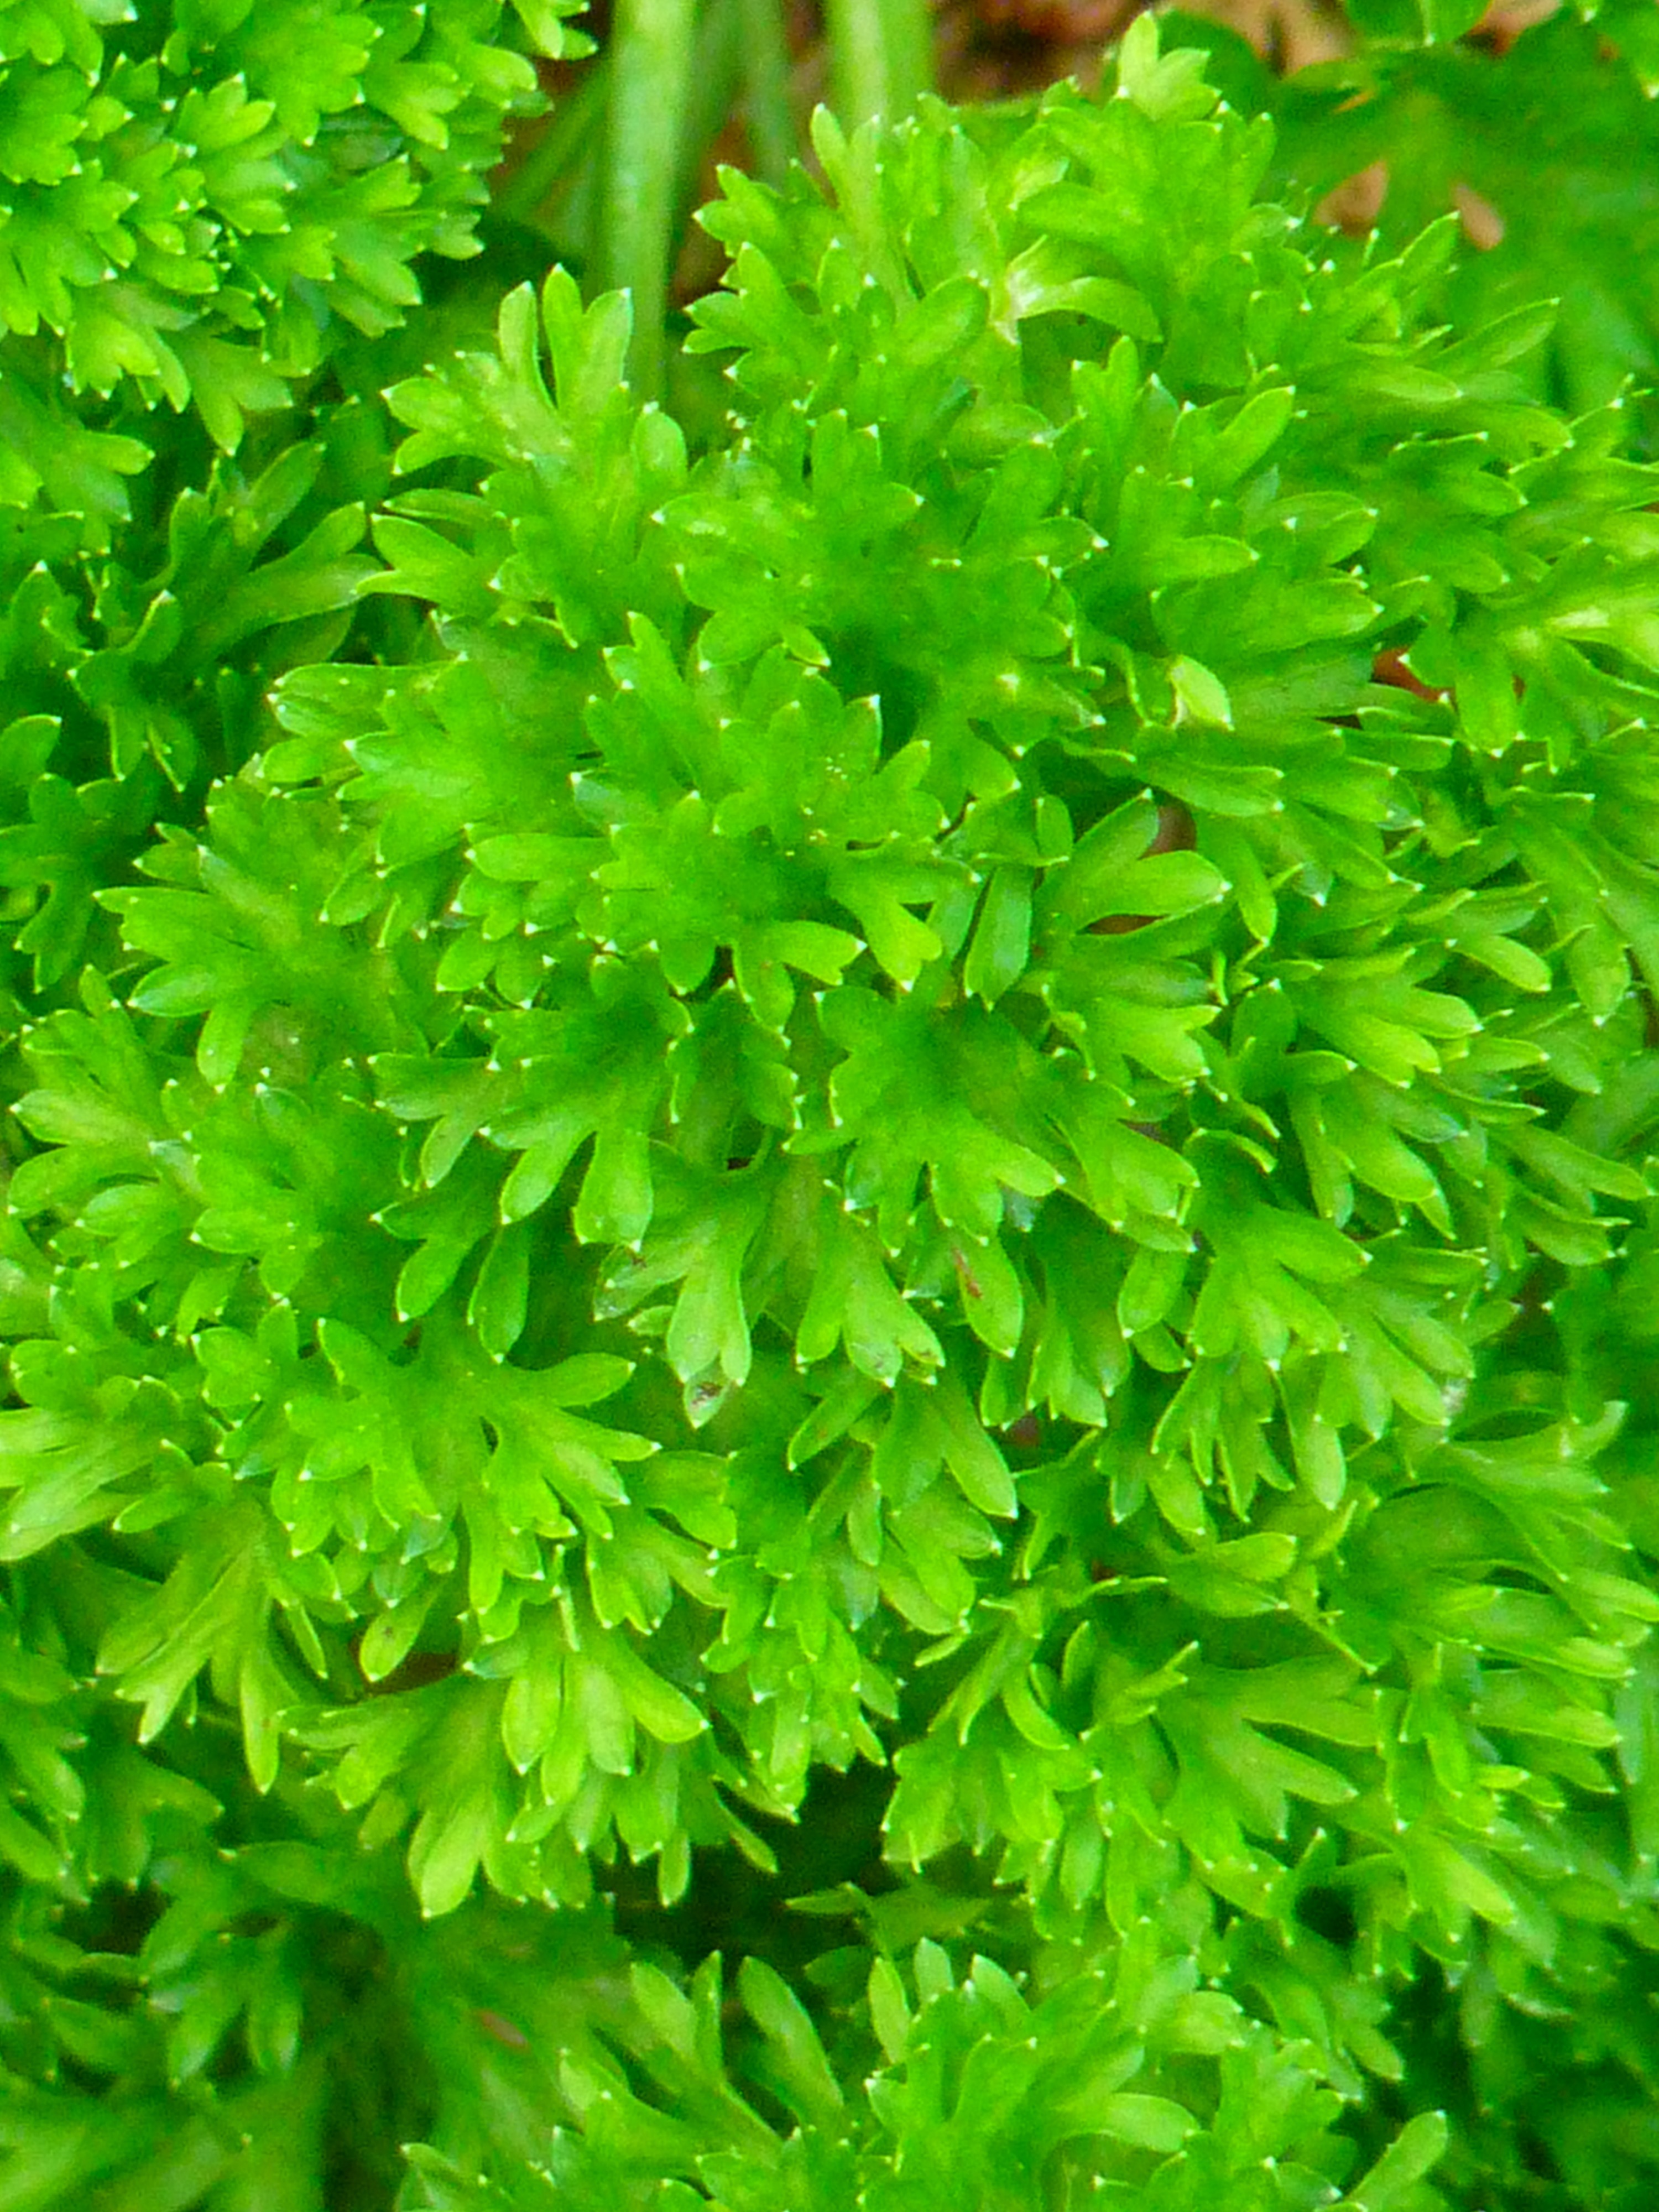
tree, plant, leaf, flower, moss, food, green, spice, herb, produce, vegetable, silk, herbs, parsley, flowering plant, parsley root, hossein, padmanabha, herb garden, land plant, apiales, leaf vegetable, parsley family, beterli, federsielli, felswurz, gartenaeppich, curled parsley herb, simple herb parsley, kraeutel, krull parsley, paiterling, pautersillle, pedarsilli, peiterzilk, perlin, peterchen, peterlein, petercelie, petercile, peterlin, petersilge, petersilgen, petersiligen, peter sille, peter sill, petirsil, petrosil, pitterseltch, root parsley